Viktor Bolkhovitinov

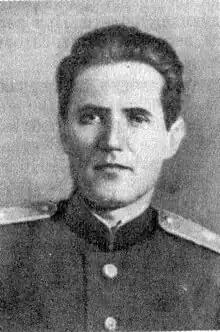

Viktor Fyodorovich Bolkhovitinov (Виктор Фёдорович Болховитинов) (4 February 1899 – 29 January 1970) was a Soviet engineer and team-leader of the developers of the Bereznyak-Isayev BI-1 aircraft. He was also the lead designer of the Bolkhovitinov DB-A bomber named after him.